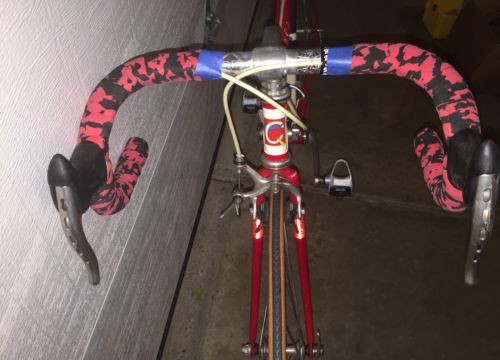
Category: bicycle